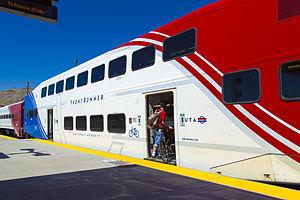
Le transport des vélos en train permet aux cyclistes de parcourir de longues distances sans revenir au point de départ.